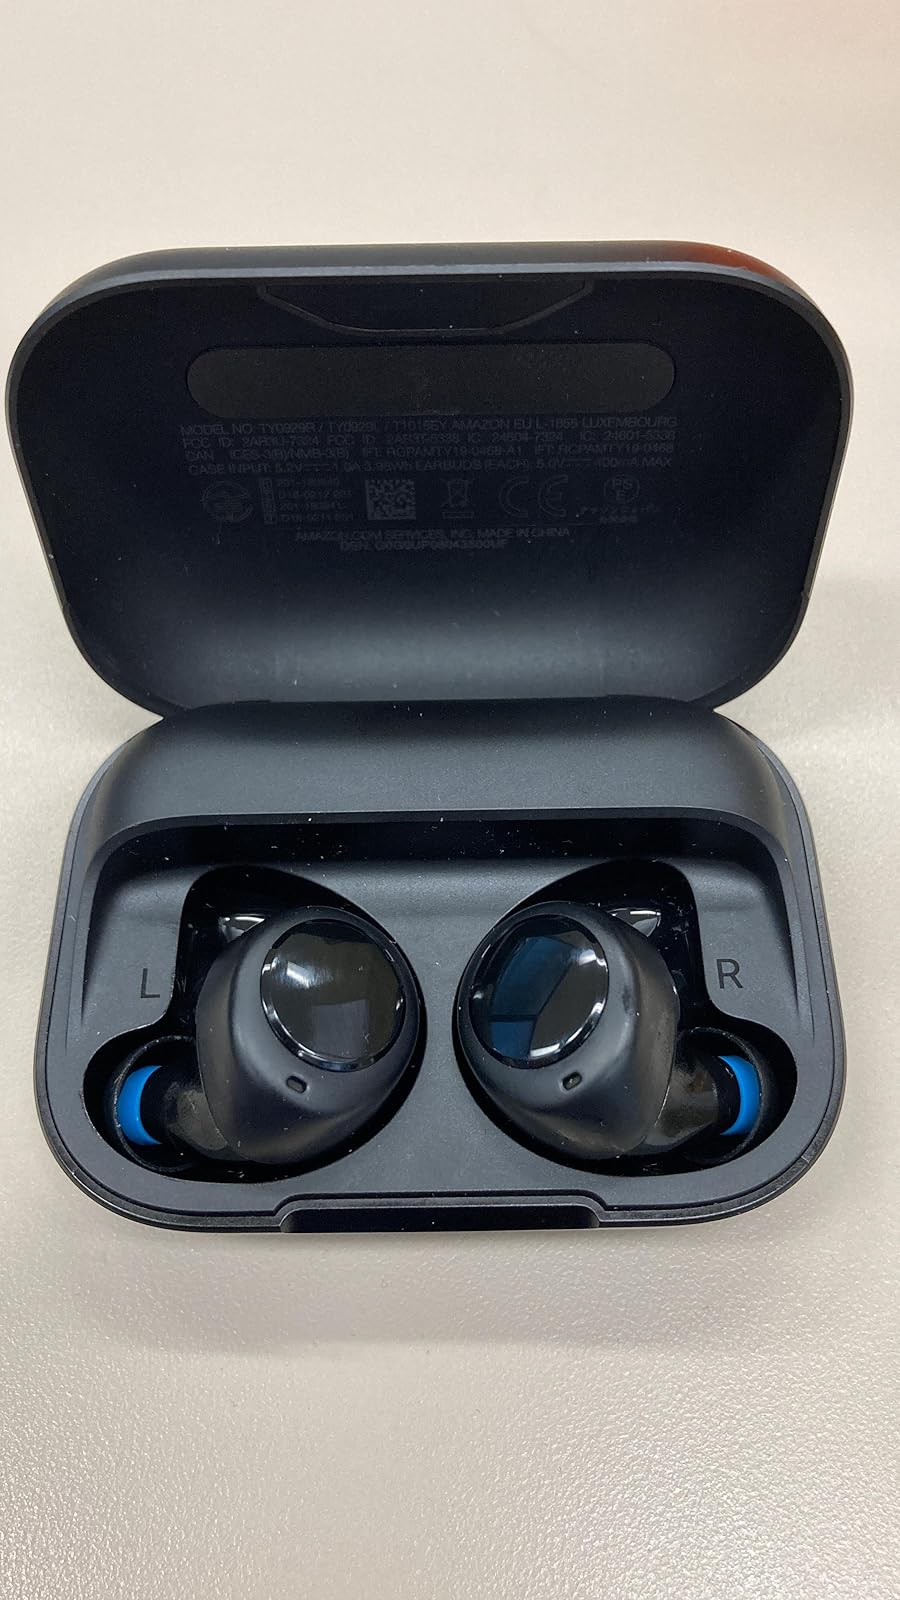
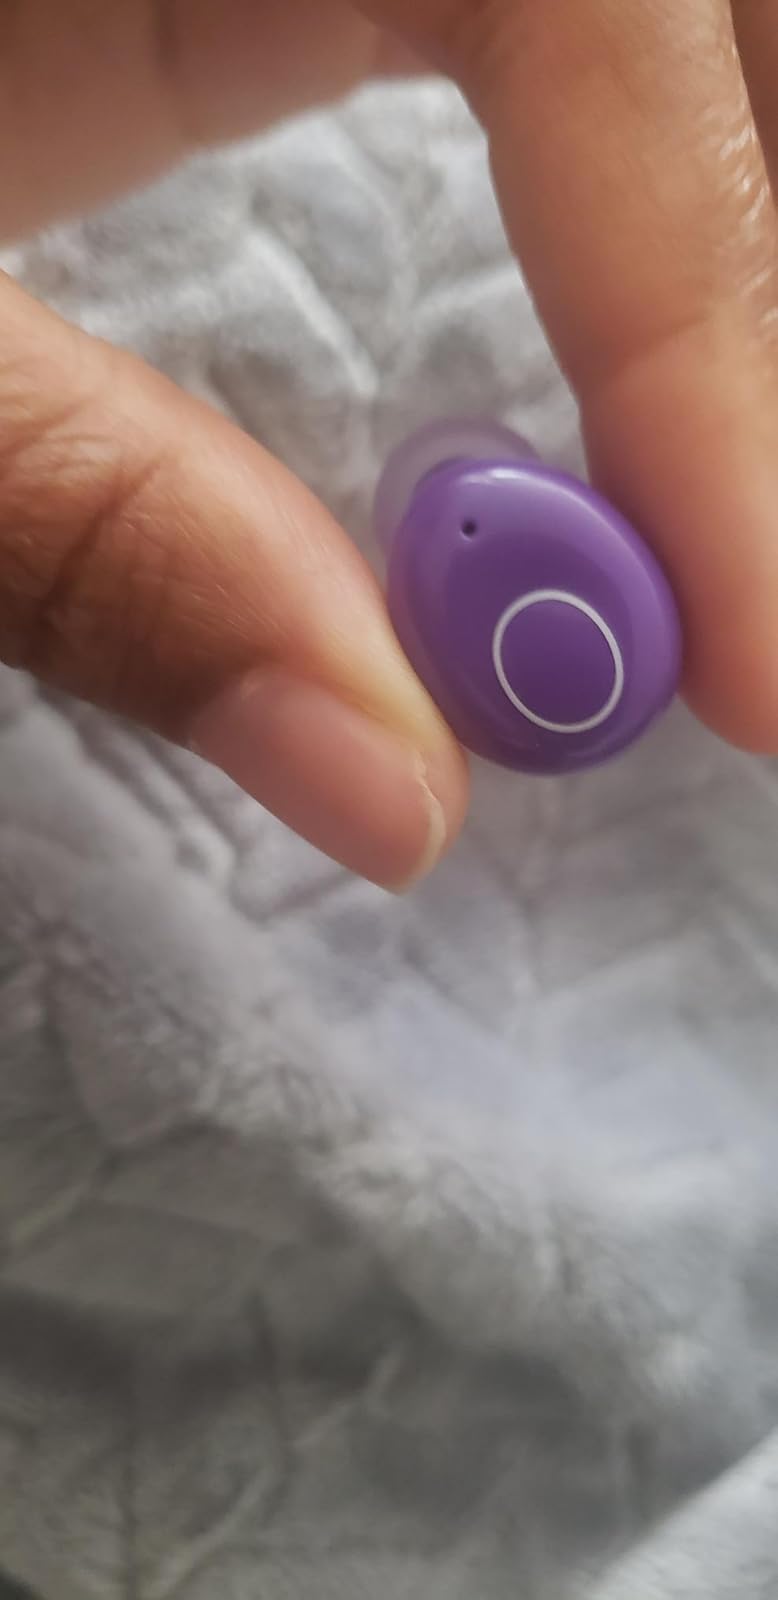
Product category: earbuds
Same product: no